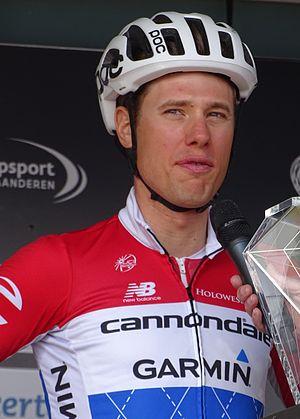
Reportage réalisé le mercredi 8 avril à l'occasion du départ du Grand Prix de l'Escaut 2015 à Anvers, Belgique.